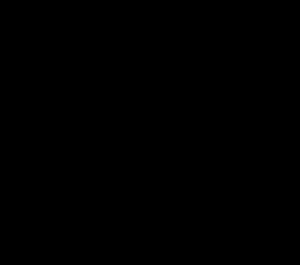
Un acide gras insaturé est un acide gras qui comporte une ou plusieurs doubles liaisons carbone-carbone.